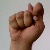
The image shows a hand gesture representing the letter 'T' in Indian Sign Language.